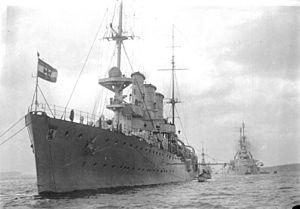
Le SMS Berlin est un petit croiseur de la Kaiserliche Marine puis de la Reichsmarine, appartenant à la classe Bremen.